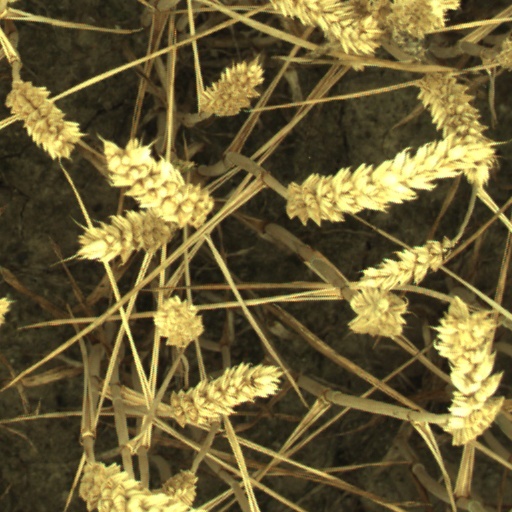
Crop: wheat